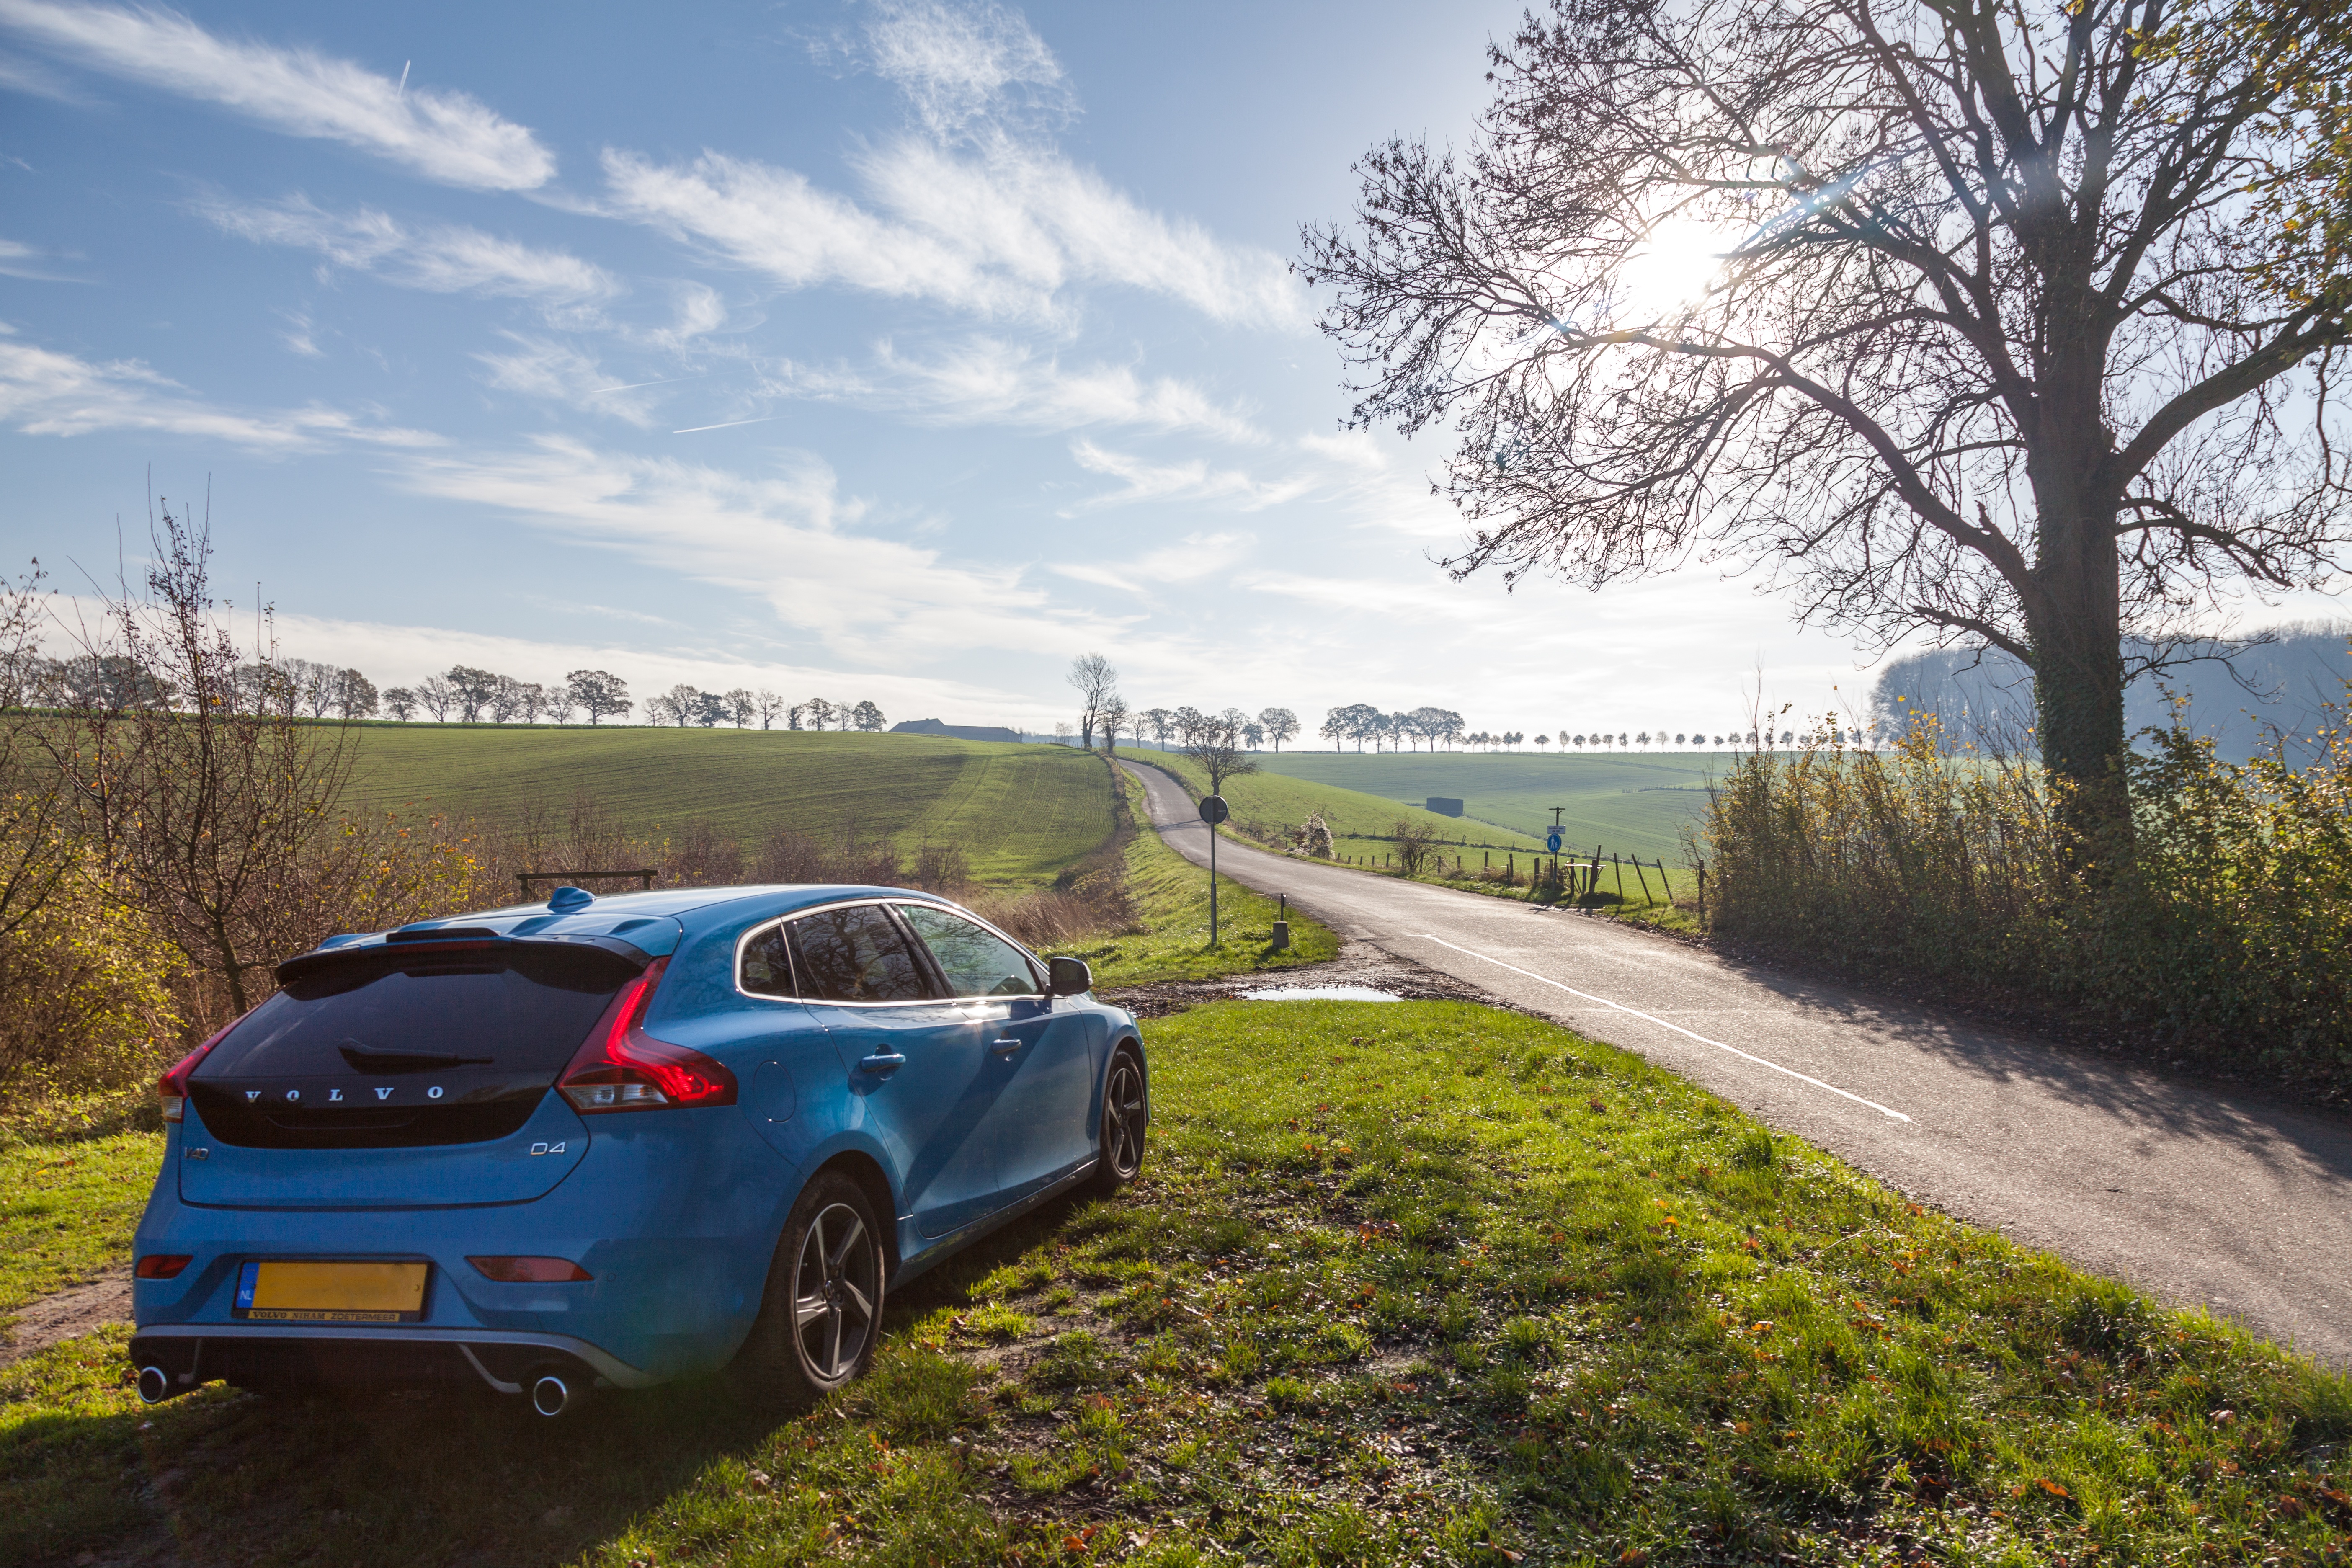
car, driving, vehicle, hatchback, land vehicle, automobile make, automotive exterior, luxury vehicle, family car